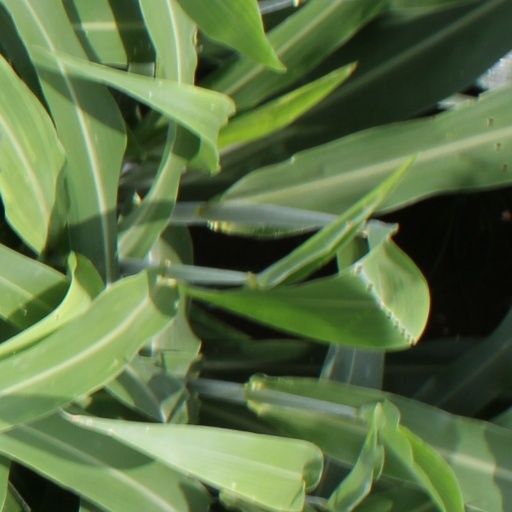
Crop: sorghum